Abbey of Leno

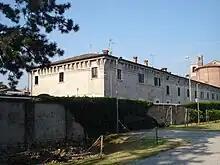
"Badia Vecchia" ("Old Abbey")

The last architectural phase of the abbey church, the one that later survived until the eighteenth century, can be dated to the twelfth century, operated at the behest of Abbot Gonterio. The construction of the building, although respecting the orientation of the previous building and tracing some of its features, involved the complete demolition of the Desiderian church and the Wenzeslao extension. The building was in quite unusual but imposing forms, almost 50 meters long and more than 25 meters wide, divided into two clearly distinct areas.